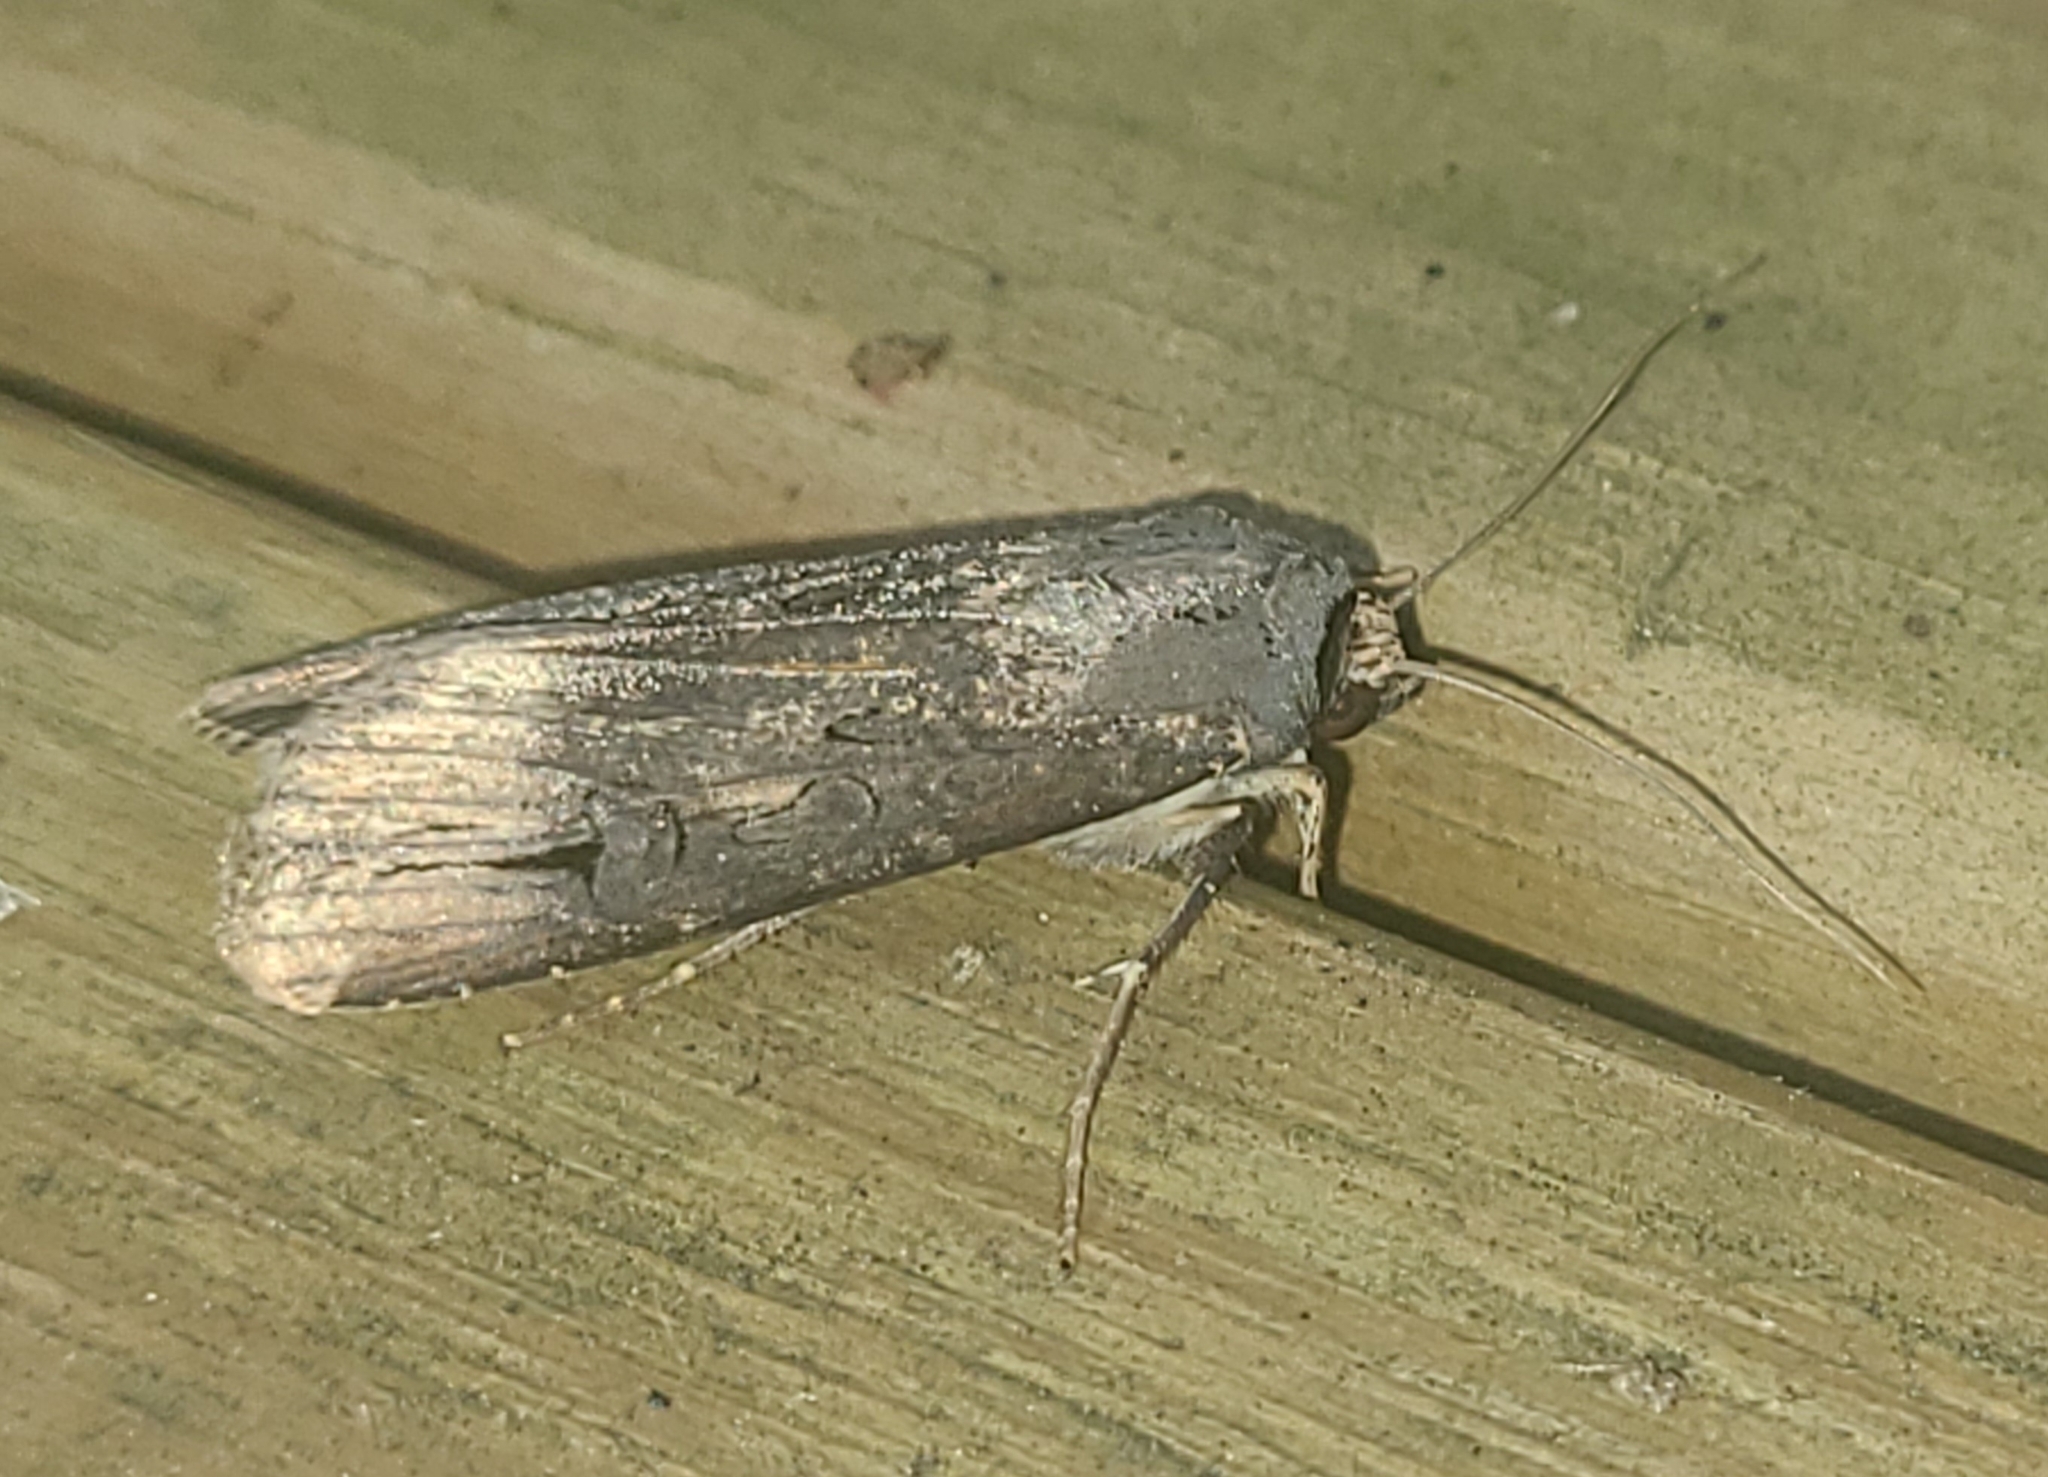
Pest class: cutworms